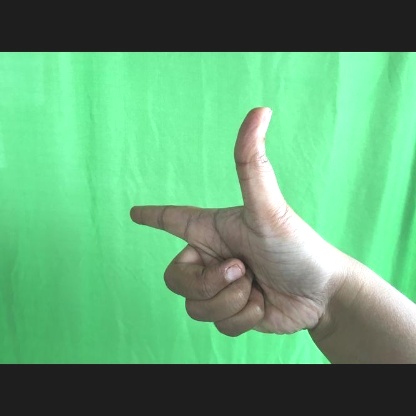
Mudra: Chandrakala